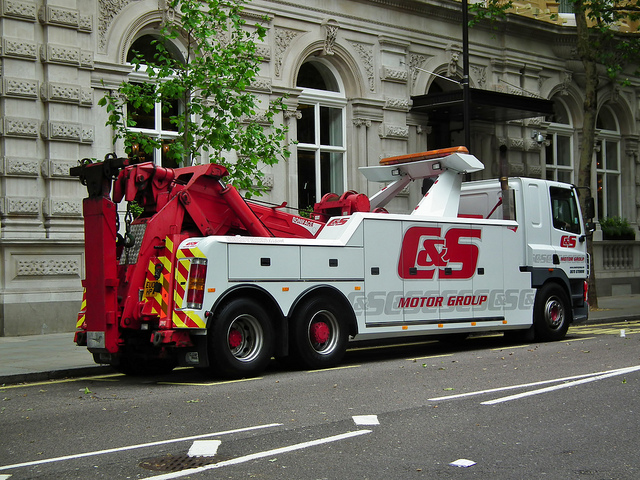
A truck is parked along the street in front of a big building.

A large tow truck parked in front of a building.

Tow truck for transporting vehicles parked on side of city street.

a white and red tow truck some trees and a building

A large white tow truck near a artful stone building.